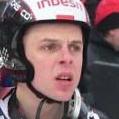
Age: 24